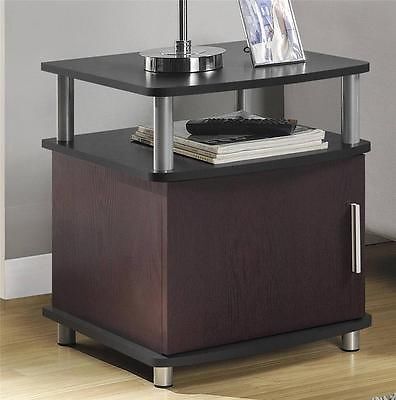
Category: table